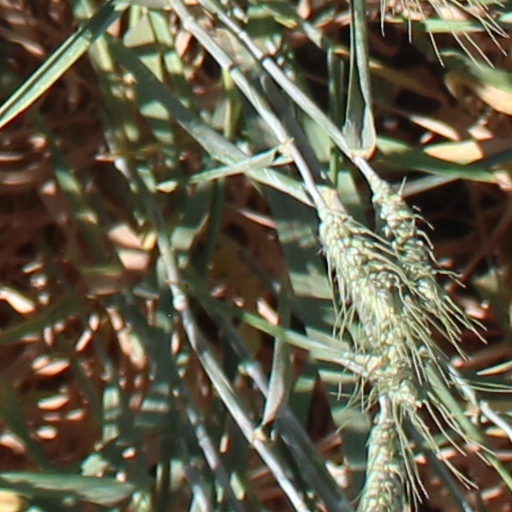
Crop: wheat